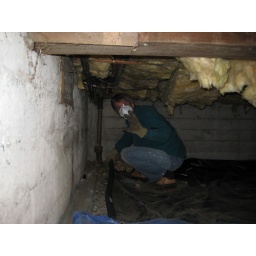
Lori insulating water pipes under our PDX house